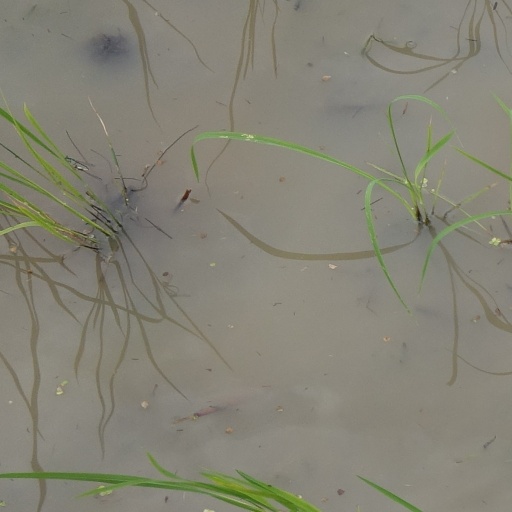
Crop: rice